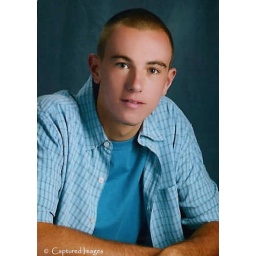
in blue shirt